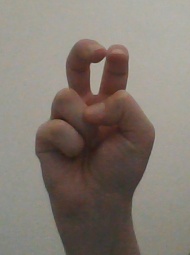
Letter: toot